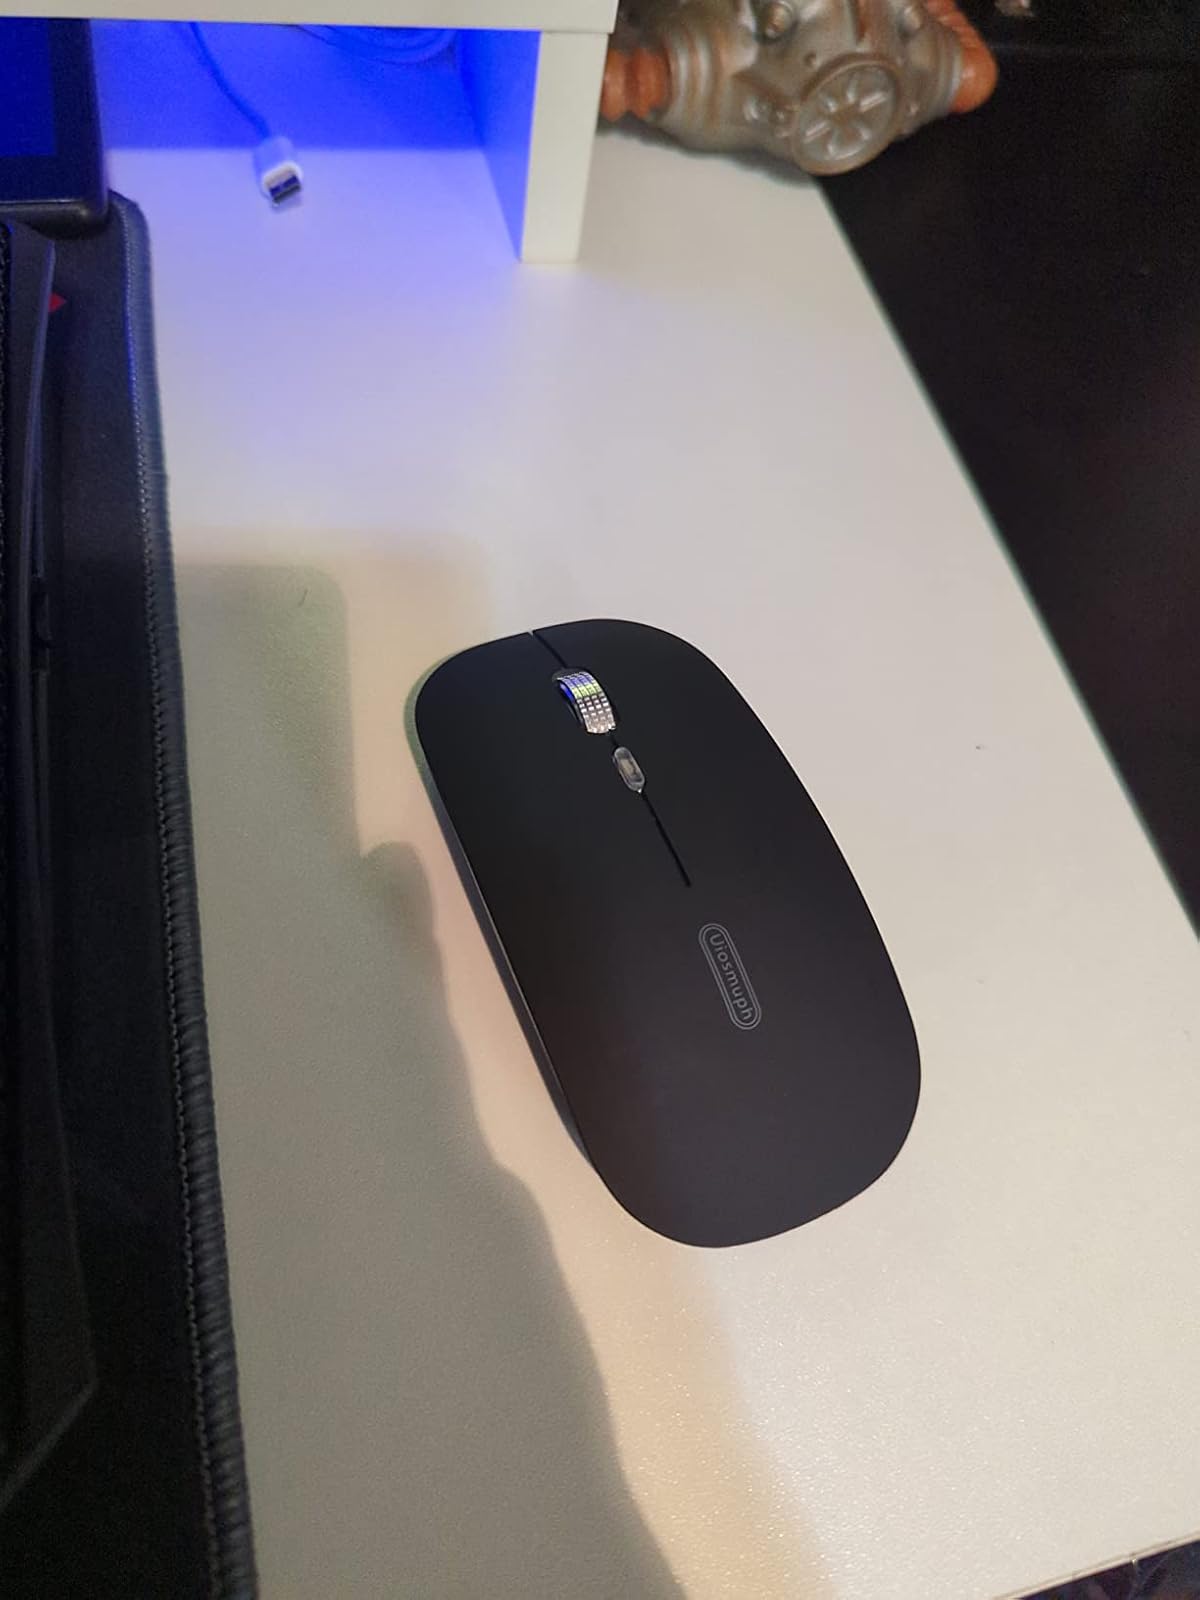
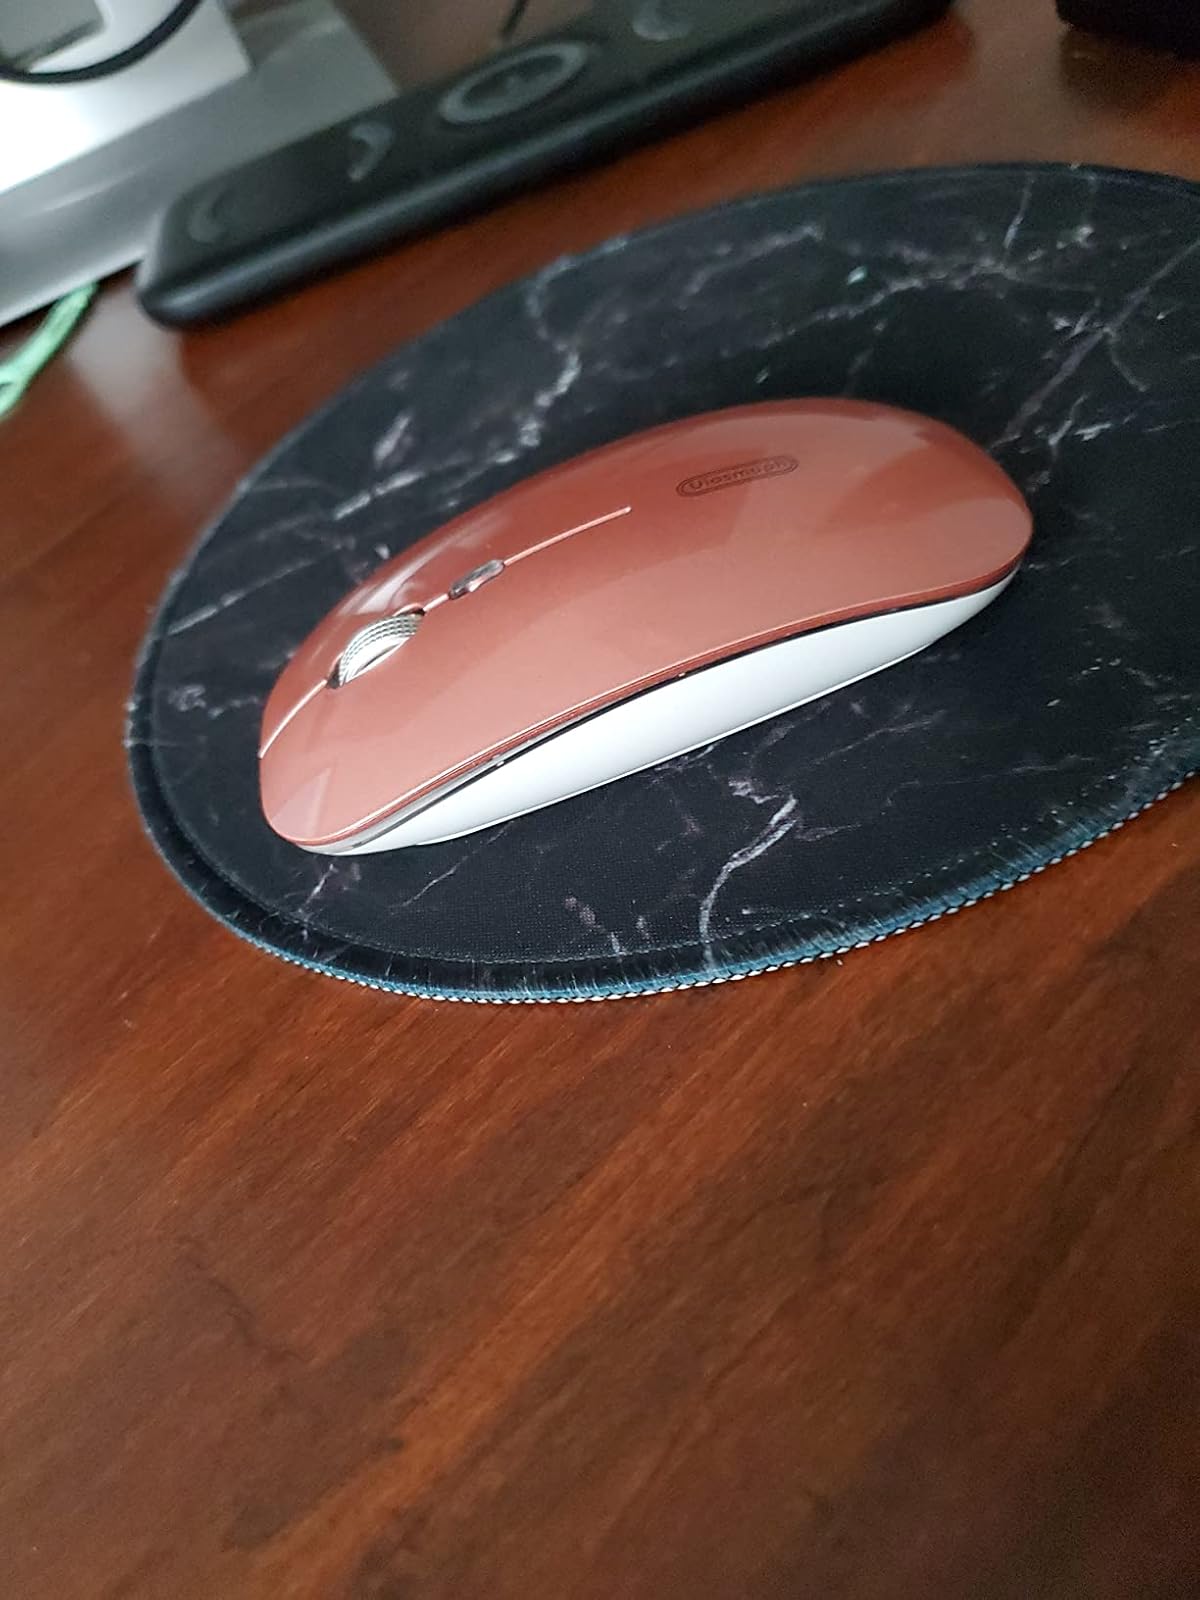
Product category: mouse
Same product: no